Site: brandenburg
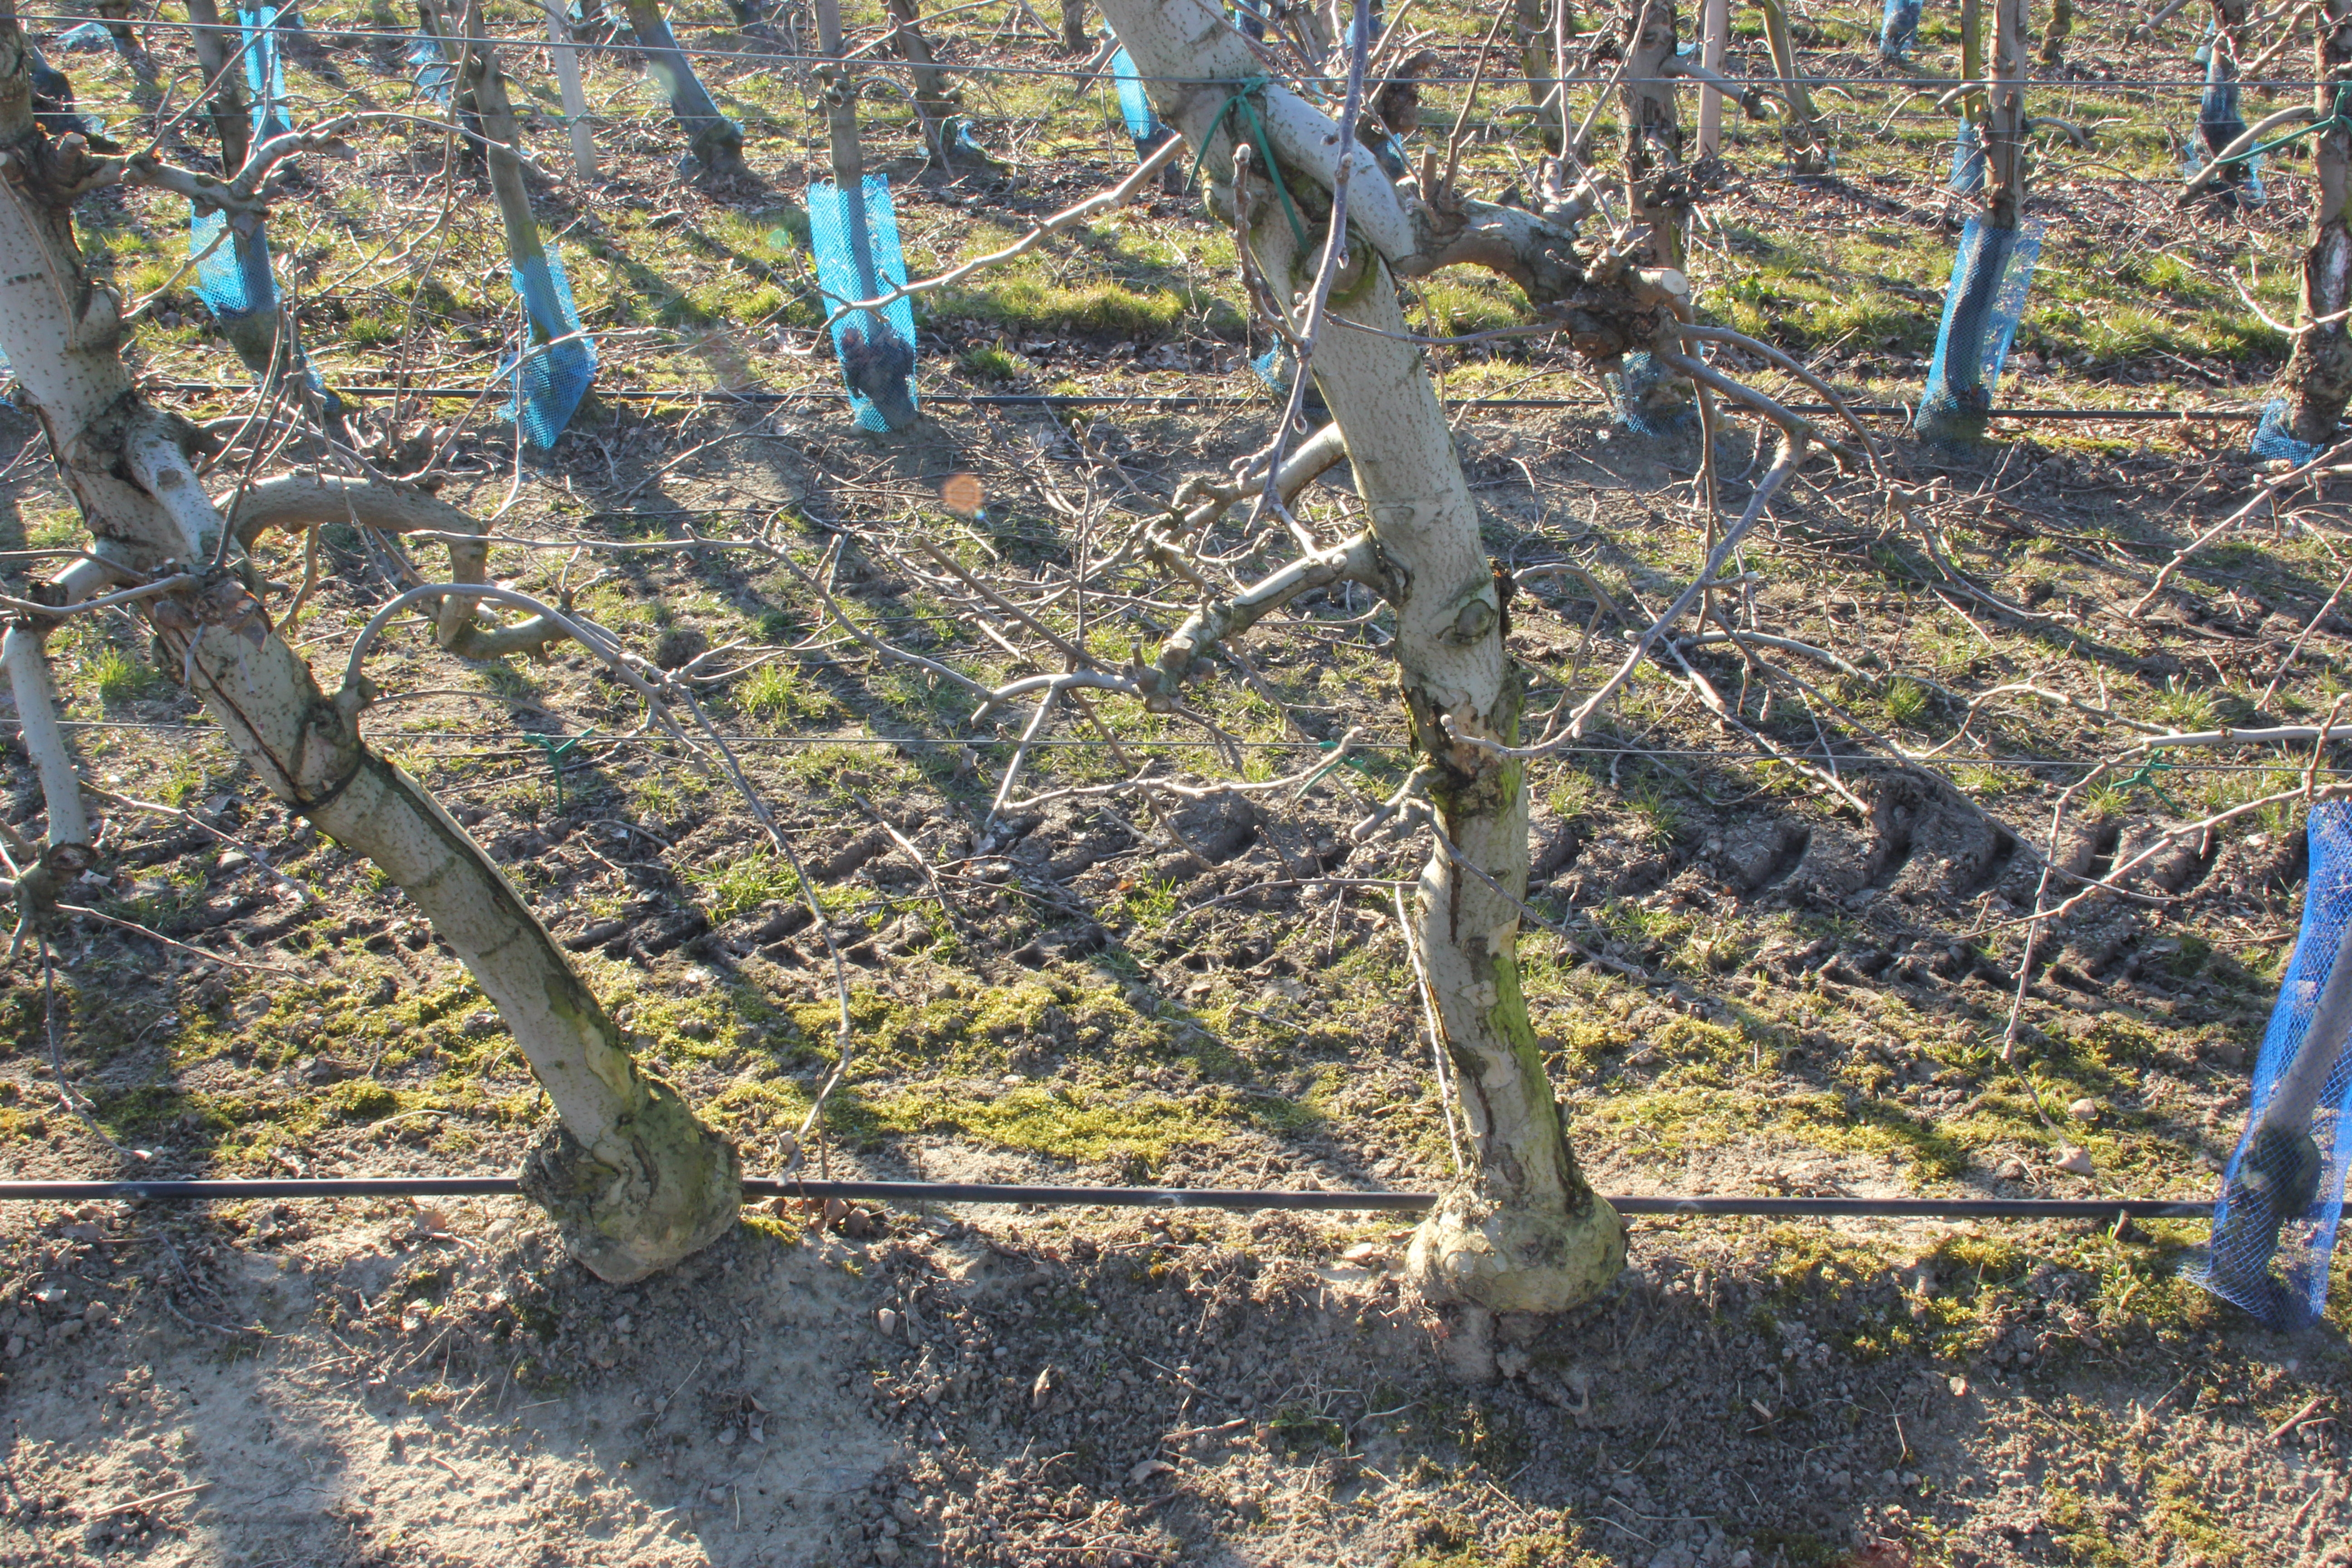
Growth stage (BBCH 03): Bud development